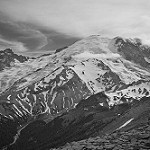
Label: B & W